Obstructing an official proceeding

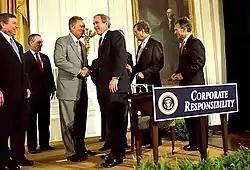

The provision was enacted by Section 1102 of the Sarbanes–Oxley Act of 2002 as a reaction to the Enron scandal, where Enron's auditor Arthur Andersen had destroyed potentially incriminating documents. It added a new subsection to the Victim and Witness Protection Act of 1982, which had already defined the term "official proceeding" and used it in describing other crimes. In a signing statement, President George W. Bush stated that the term "corruptly" would be construed as requiring proof of a criminal state of mind, in order to avoid infringing on the constitutional right to petition.